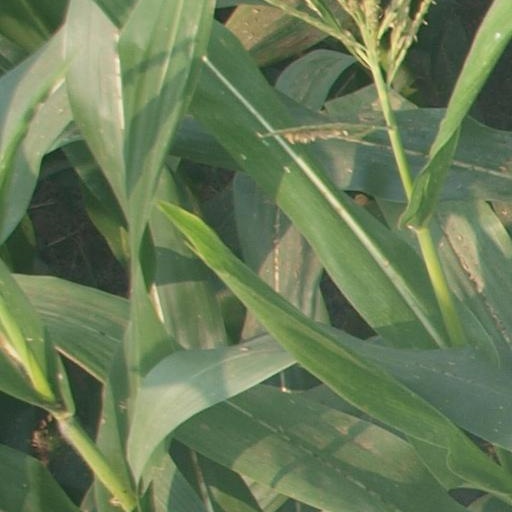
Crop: maize; corn